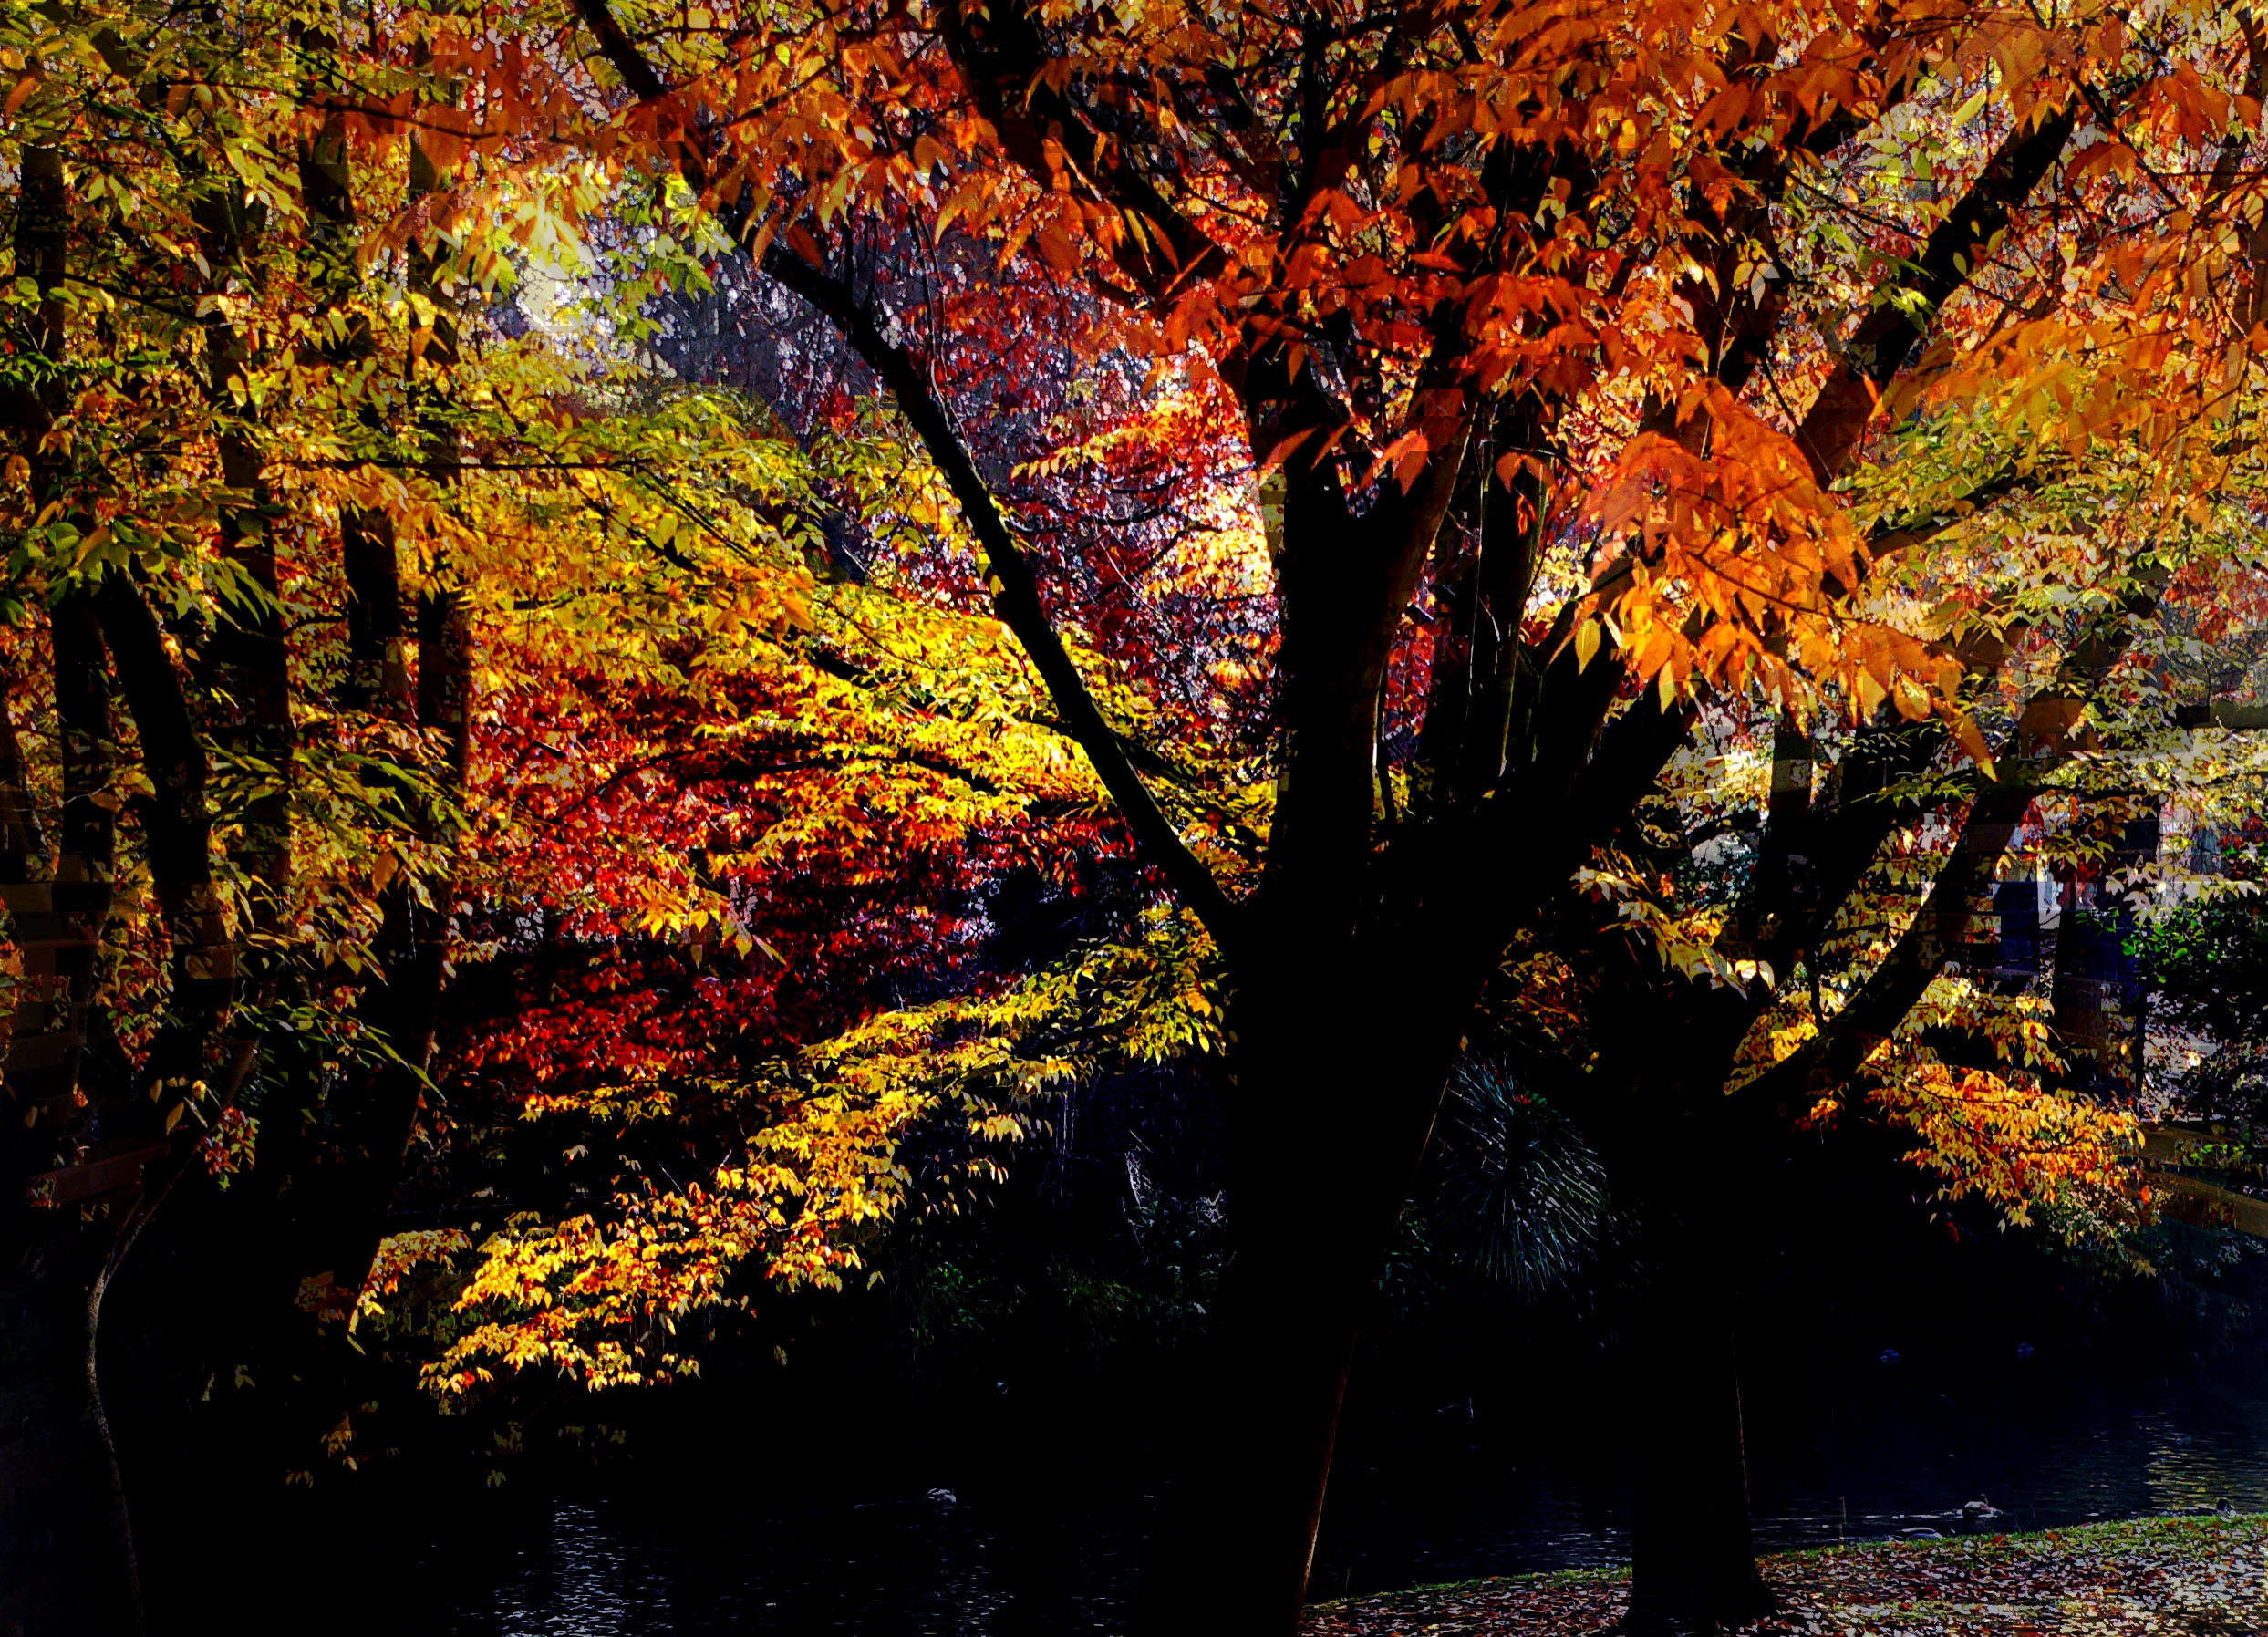
tree, nature, forest, branch, plant, sunlight, leaf, flower, reflection, autumn, season, trees, seasons, newzealand, deciduous, gardens, woodland, christchurch, canterbury, avonriver, parks, botanicalgardens, christchurchnz, publicgardens, hagleypark, hagleyparkchristchurch, fallcolors, autumncolours, woody plant